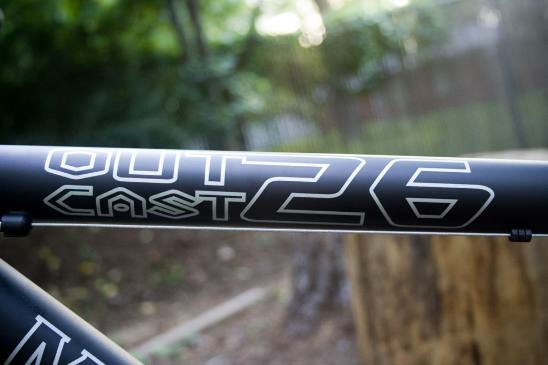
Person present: No